Otago pack saddle

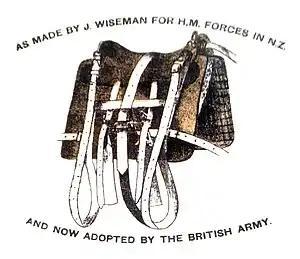
The Otago Pack Saddle as made by J. Wiseman, saddler, Auckland, from 1863

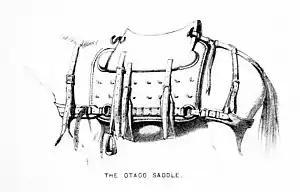
The Otago pack saddle as made for the British Expedition to Abyssinia, 1867

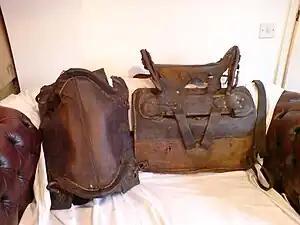
Old pack saddles from New Zealand

The Otago pack saddle, later known as the British universal pack saddle, is a rideable pack saddle devised by Harvey Spiller in Otago, New Zealand, in 1863, to prevent ruinous injuries to horses carrying heavy loads. It was improved and adopted for military use by the Commissariat Transport Corps during the New Zealand wars of 1863–1867 and the Abyssinian expedition of 1867–1868, to become a preferred military general use type also favoured by expeditioners. Apart from horses, it worked well on mules and bullocks when adapted to them.